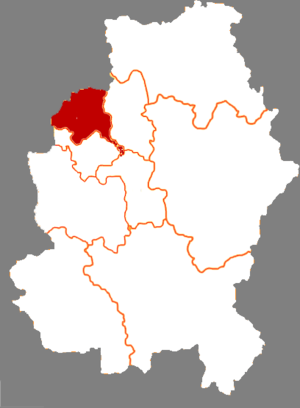
Le district de Changyi est une subdivision administrative de la province du Jilin en Chine. Il est placé sous la juridiction de la ville-préfecture de Jilin.